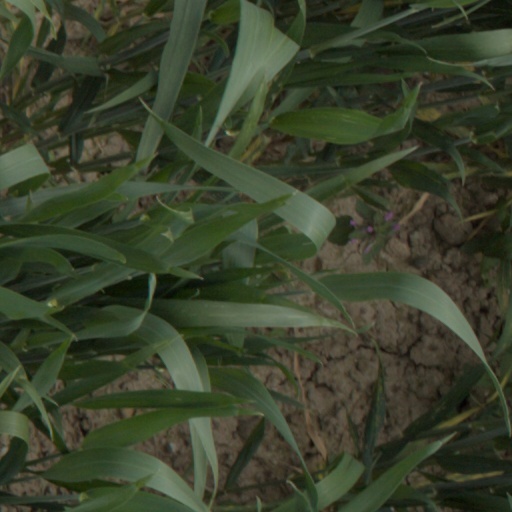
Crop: wheat